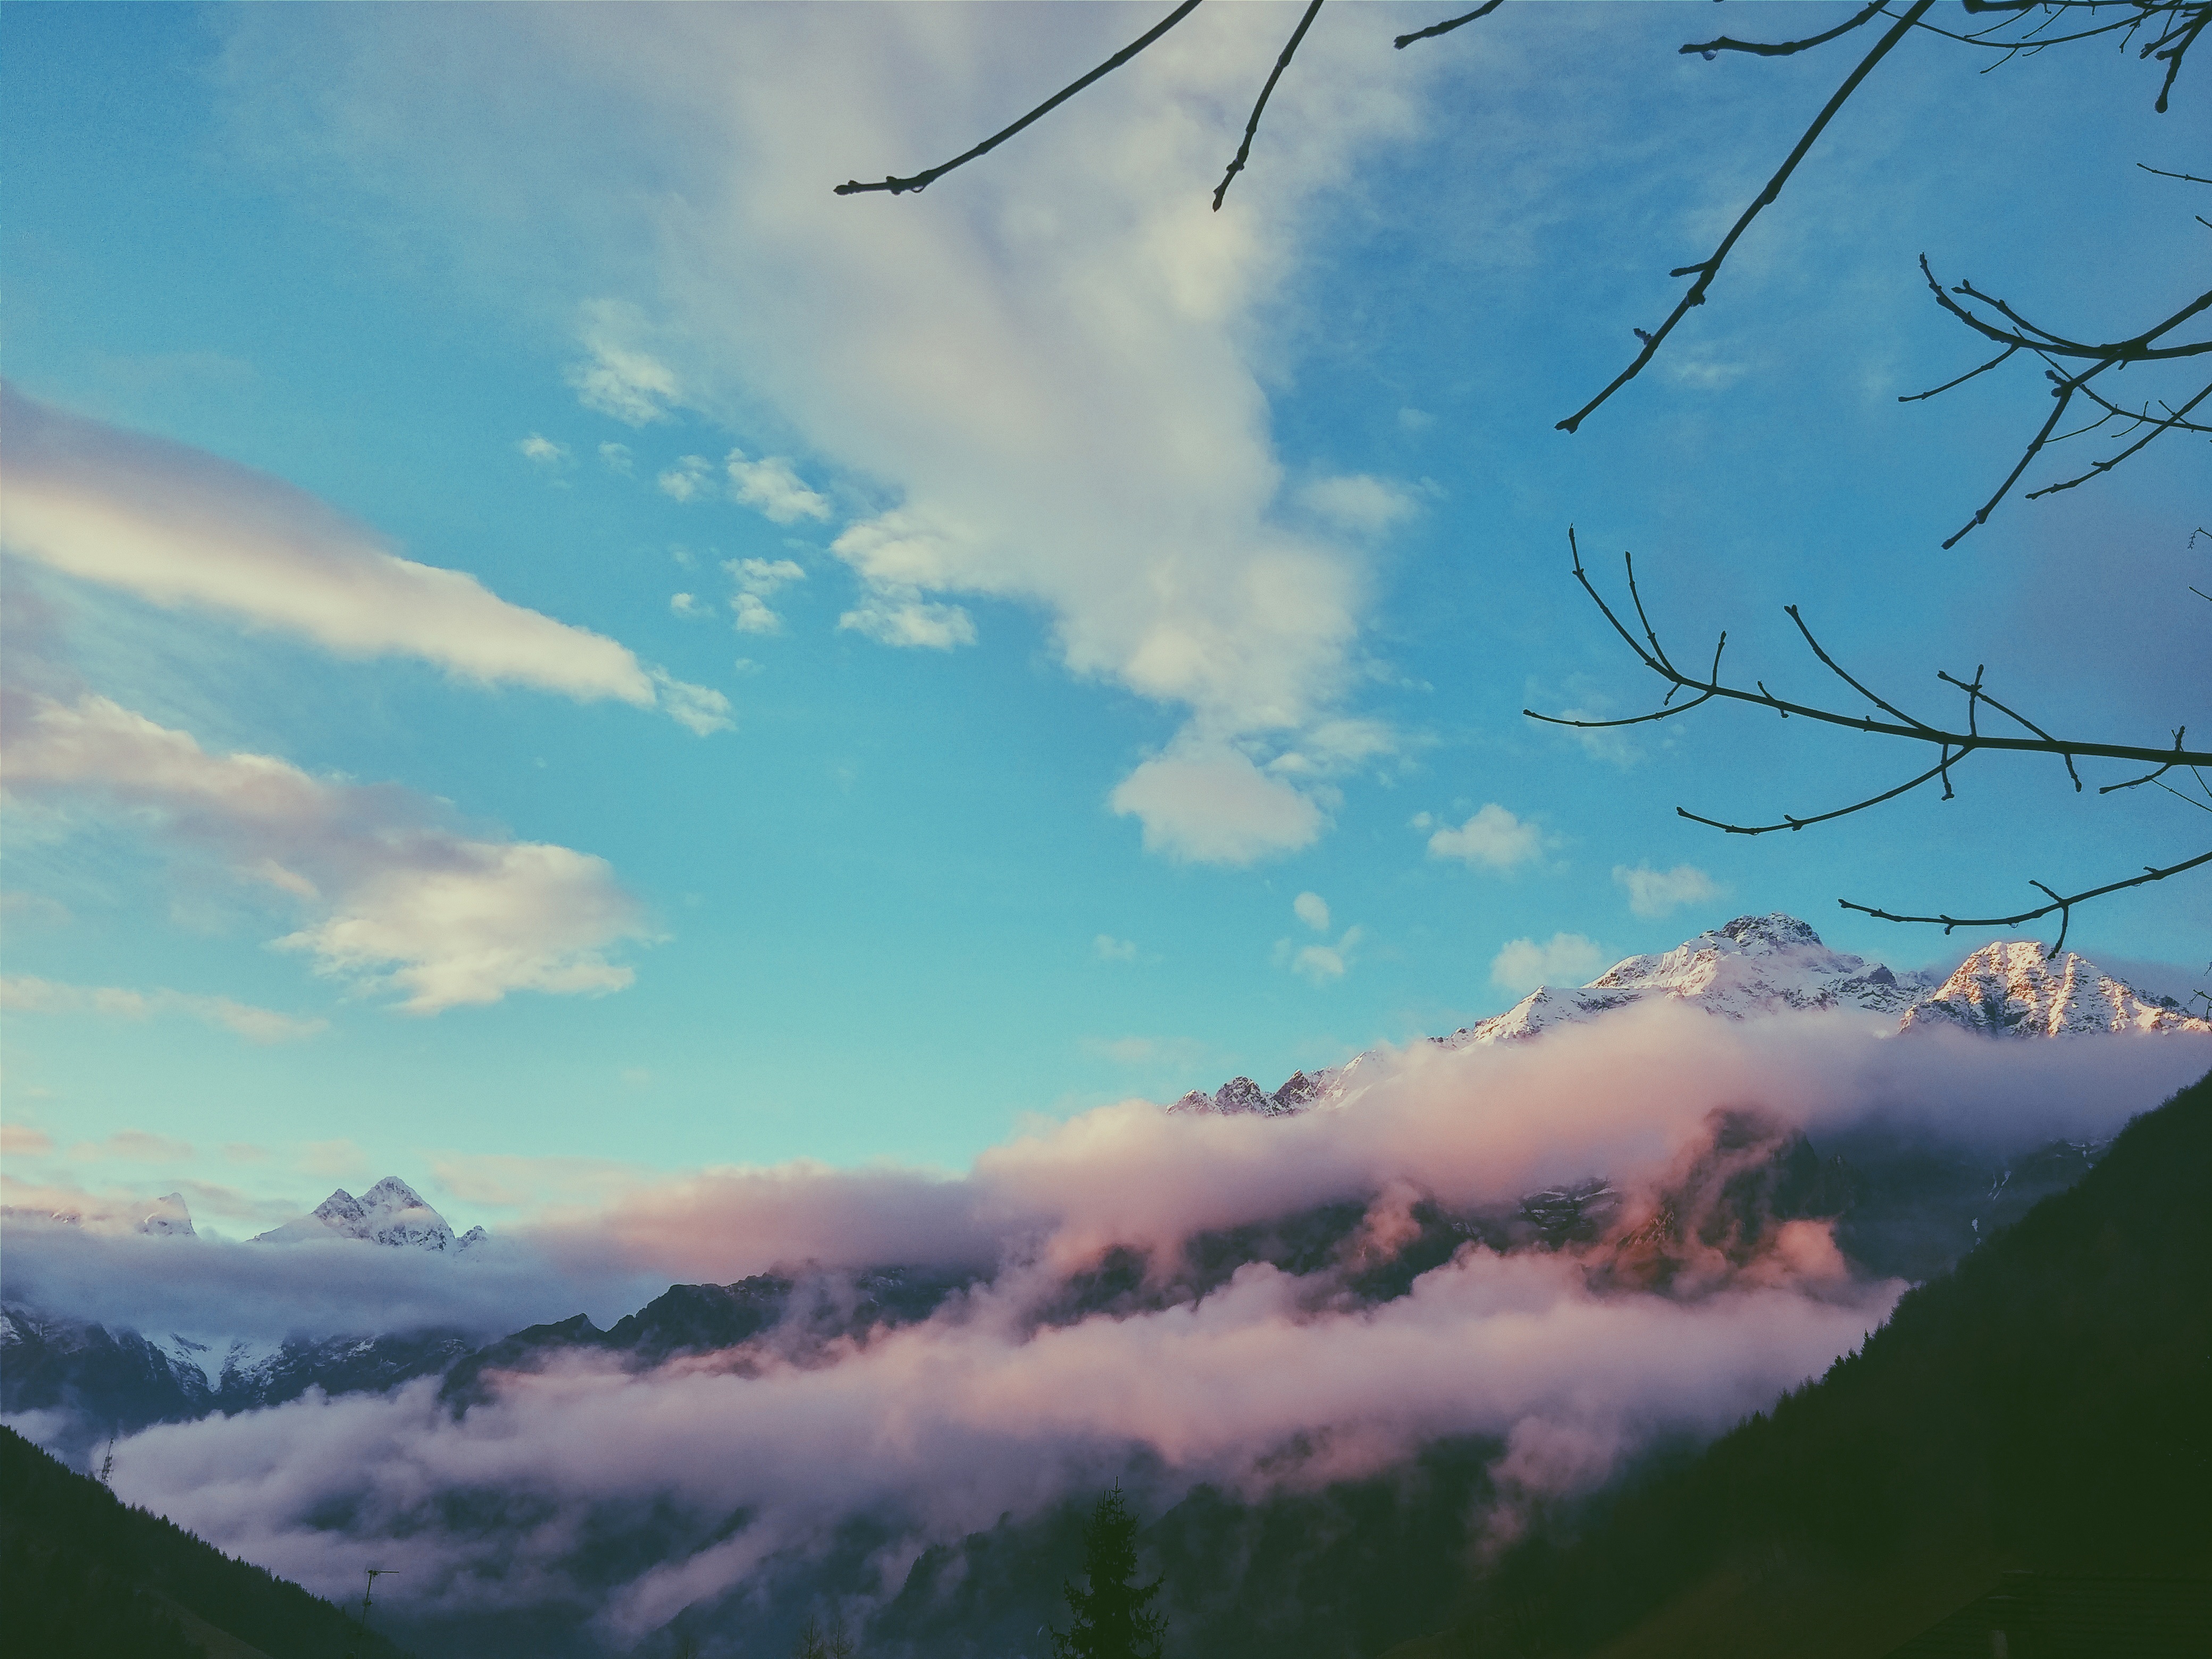
landscape, nature, mountain, cloud, sky, sunrise, mist, meadow, sunlight, morning, wind, dawn, atmosphere, mountain range, weather, blue, clouds, mountains, branches, meteorological phenomenon, atmospheric phenomenon